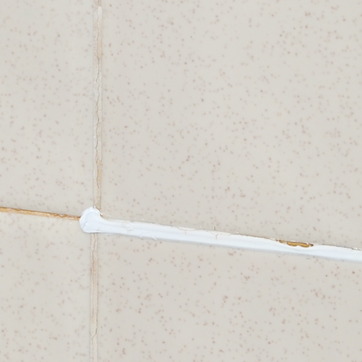
Material: tile